Gallienus

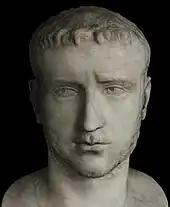
Bust of Gallienus in the Capitoline Museums, Rome

In 262, the mint in Alexandria started to again issue coins for Gallienus, demonstrating that Egypt had returned to his control after suppressing the revolt of the Macriani. In spring of 262, the city was wrenched by civil unrest as a result of a new revolt. The rebel this time was the prefect of Egypt, Lucius Mussius Aemilianus, who had already given support to the revolt of the Macriani. The correspondence of bishop Dionysius of Alexandria provides a commentary on the background of invasion, civil war, plague, and famine that characterized this age.